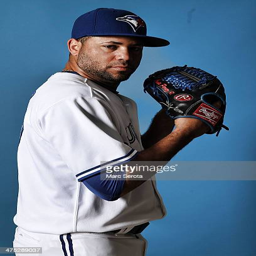
person poses for photos on media day